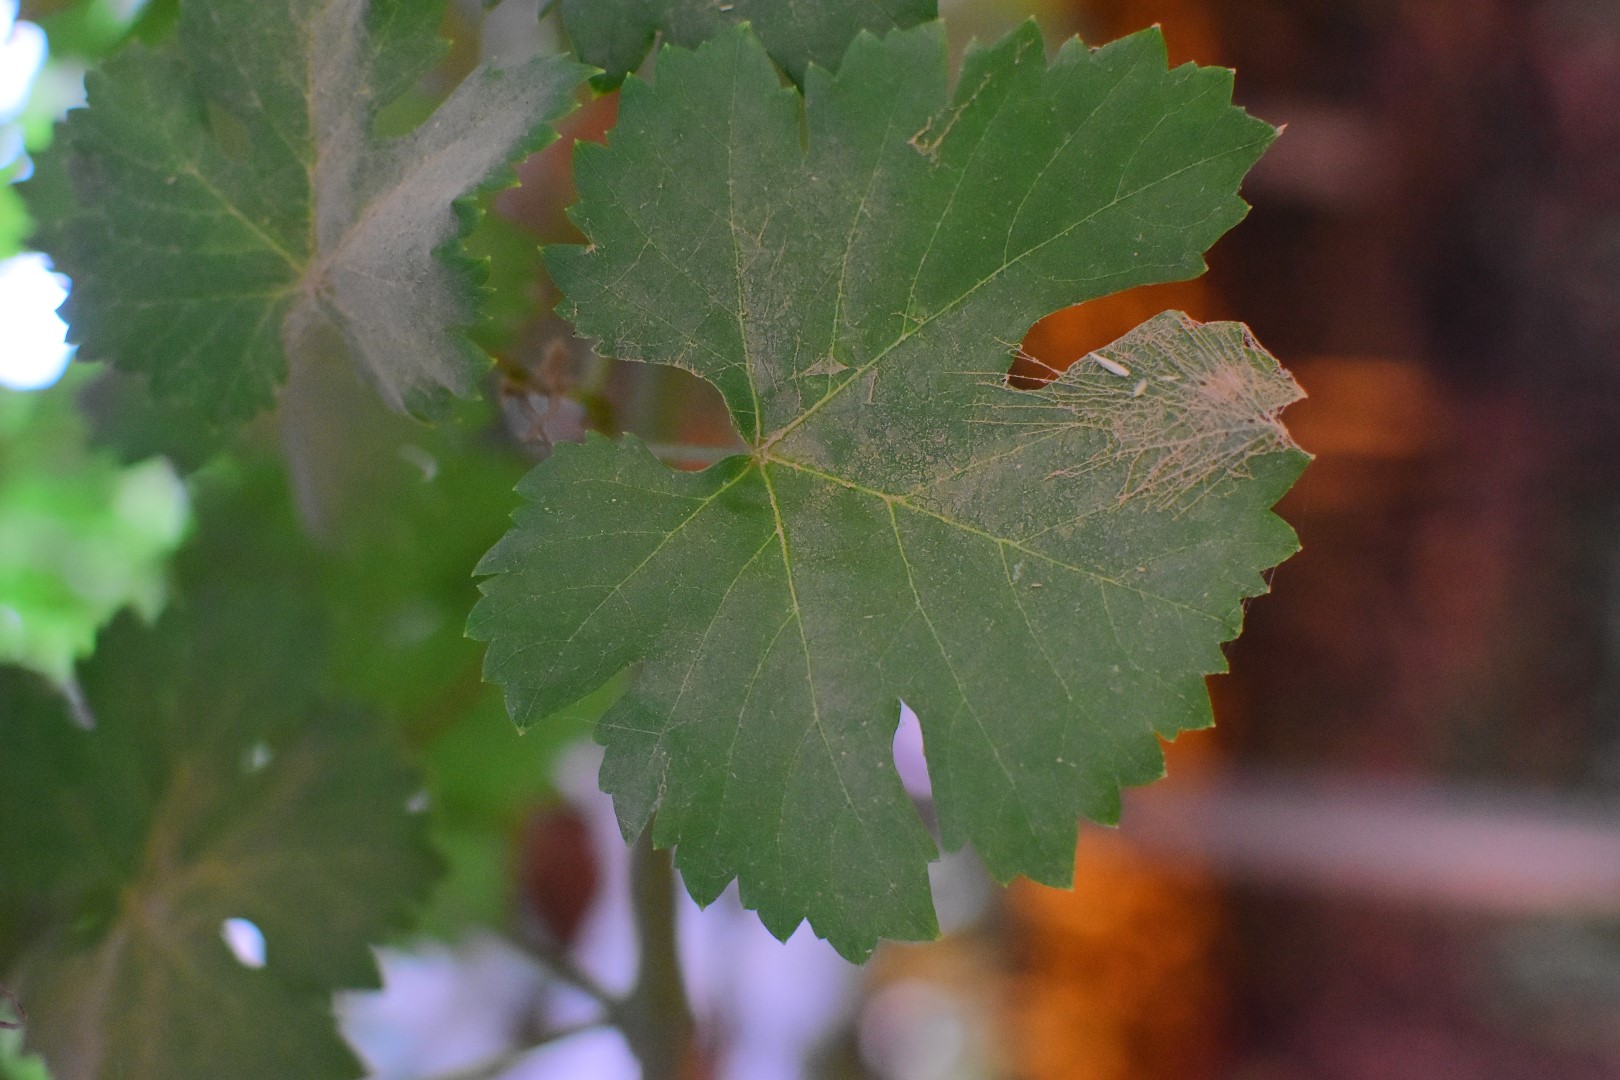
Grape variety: Aswud Balad